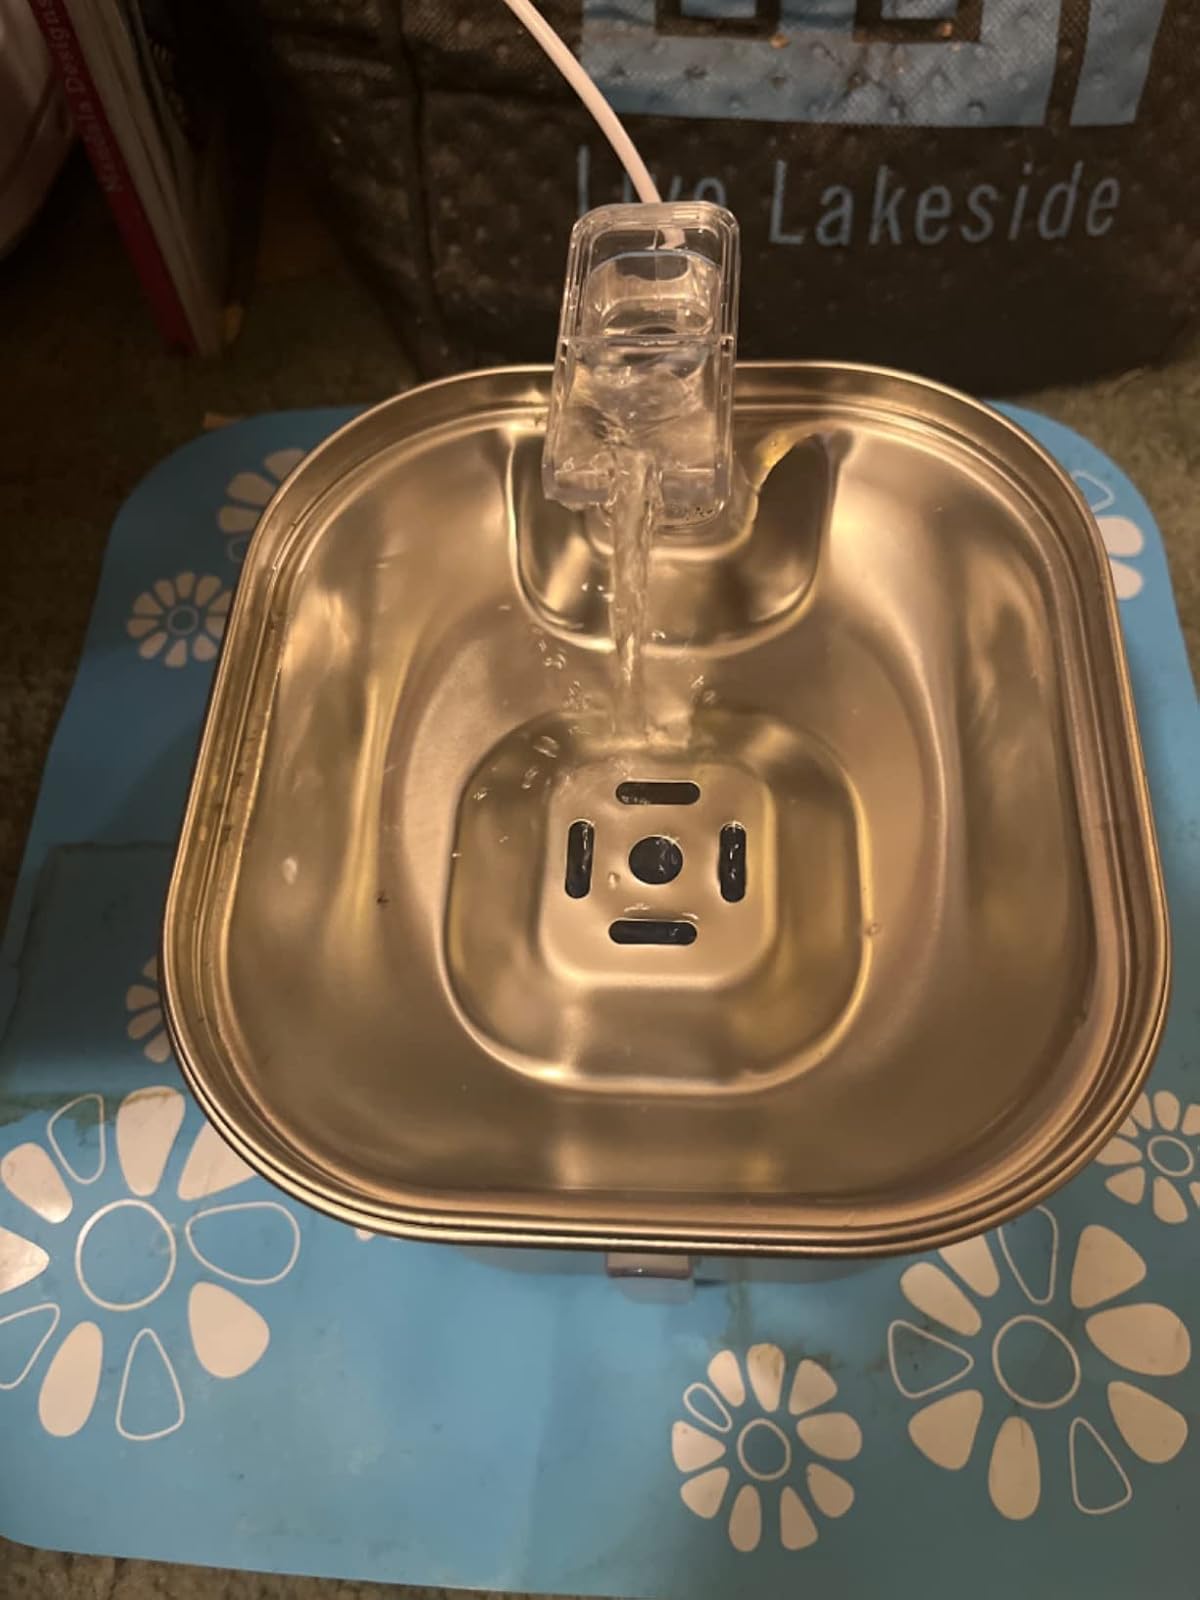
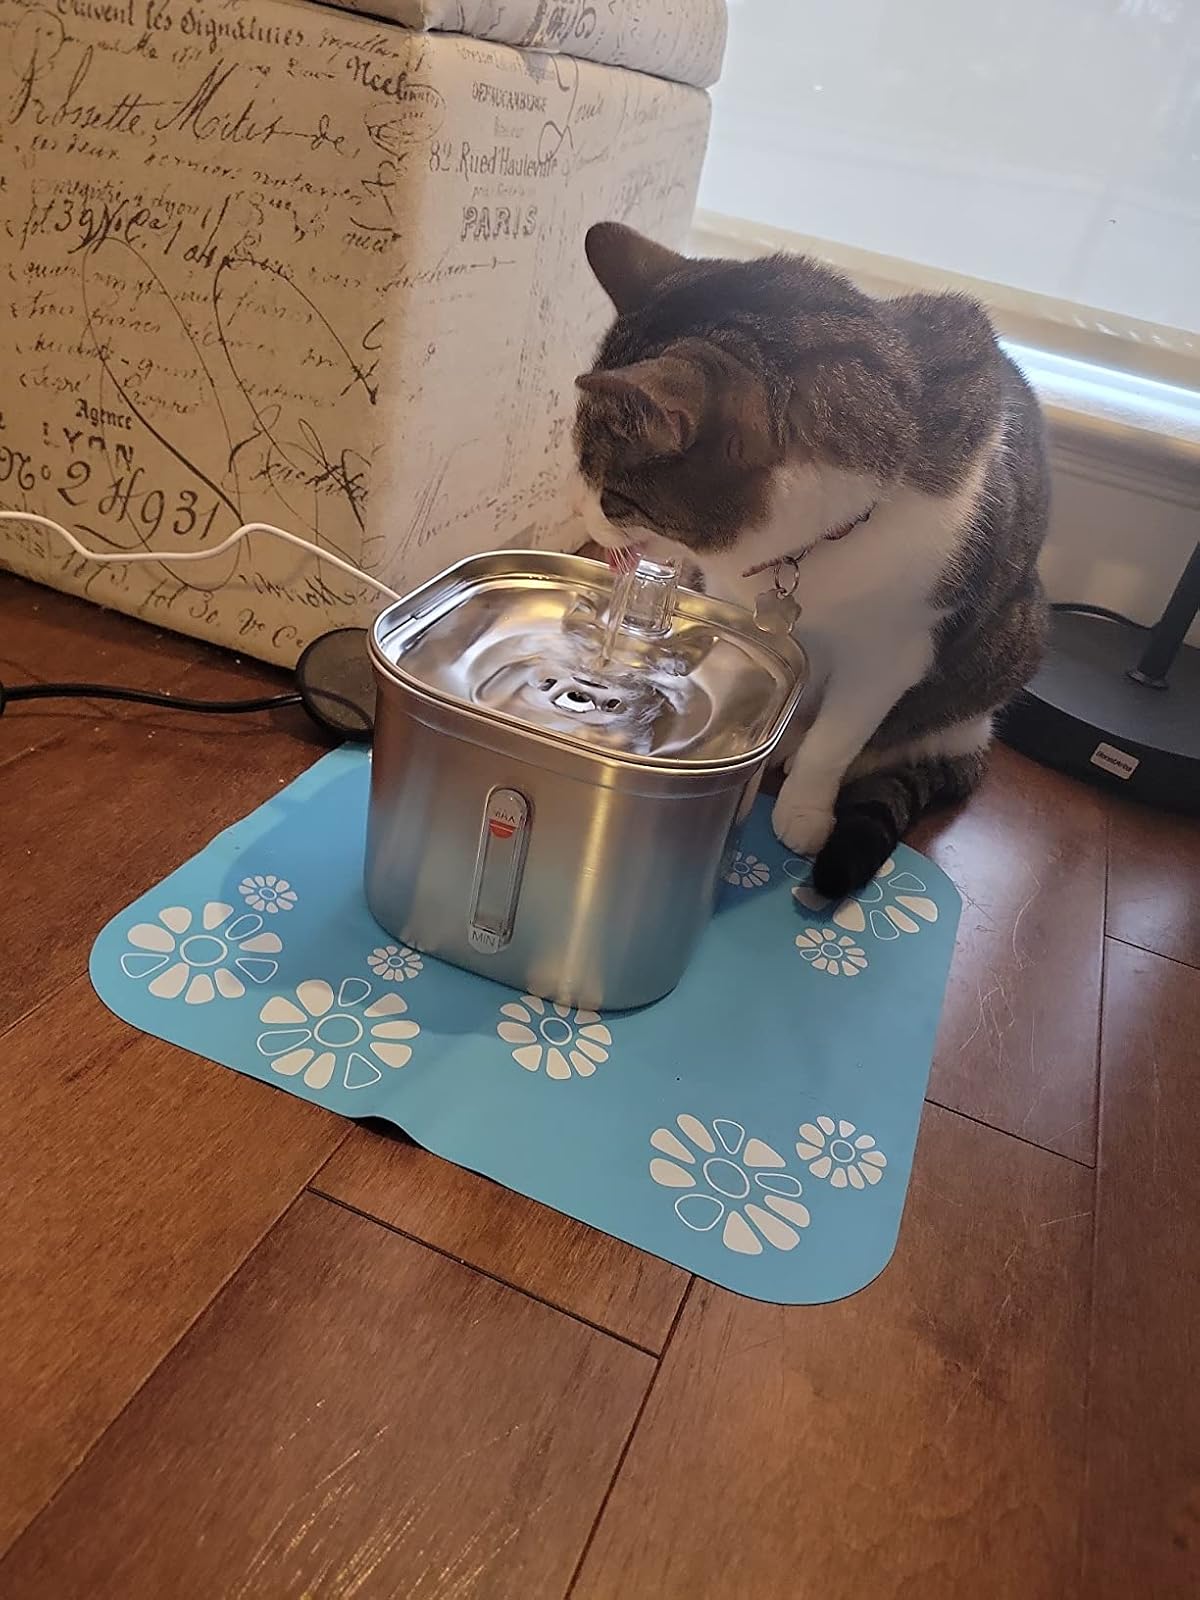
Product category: items_bowl
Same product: yes